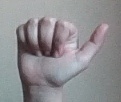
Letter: dhad